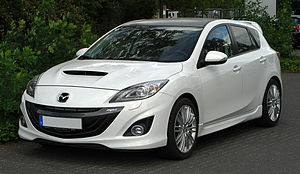
Mazda3 MPS / 3 MPS BL (2009−)
Mazda3 MPS (2009−)
Mazda3 MPS er en sportsudgave af den lille mellemklassebil Mazda3, som i første generation blev bygget mellem december 2006 og starten af 2009, baseret på den femdørs hatchback. Udenfor Europa sælges modellen under navnet Mazdaspeed 3. Den anden generation kom på markedet i oktober 2009.